Two-platoon system

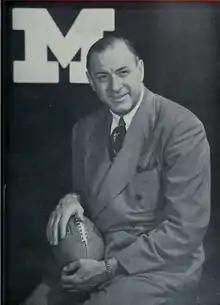
Fritz Crisler was known as the "father of two-platoon football".

In its earliest iteration, American football — like the sport of rugby whence it sprung — featured all players switching between offense and defense as required, in continuous action without leaving the field. This one-platoon system was mandated by rule. Prior to 1932, a player removed during the first half could not return to the field until the second half, while a player removed in the second half was lost for the game.